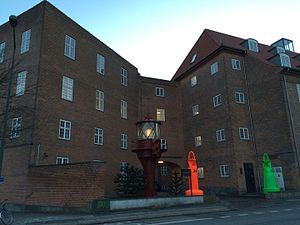
Den Maritime Havarikommission
Hovedkontor
Carl Jacobsens Vej 29, Valby, København, Danmark. Kontor for Den Maritime Havarikommission
Den Maritime Havarikommission hører under Erhvervs- og Vækstministeriet, og arbejder som en selvstændig enhed, der undersøger ulykker til søs med henblik på forebyggelse samt og for at fremme initiativer, der øger sikkerheden på et rent hav.